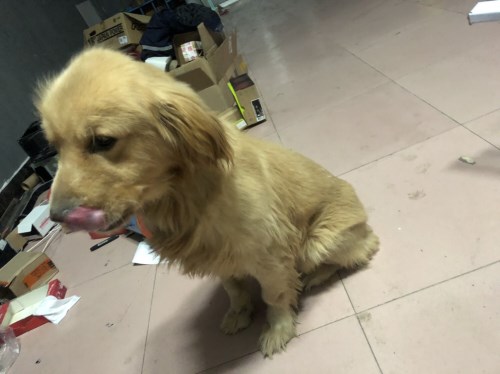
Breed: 5355-n000126-golden_retriever